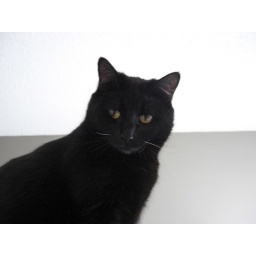
Freya on high upon the cat tree